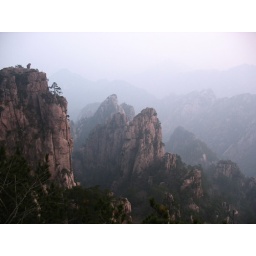
Stone monkey gazing over the Sea of clouds (look for the monkey in the left upper corner)